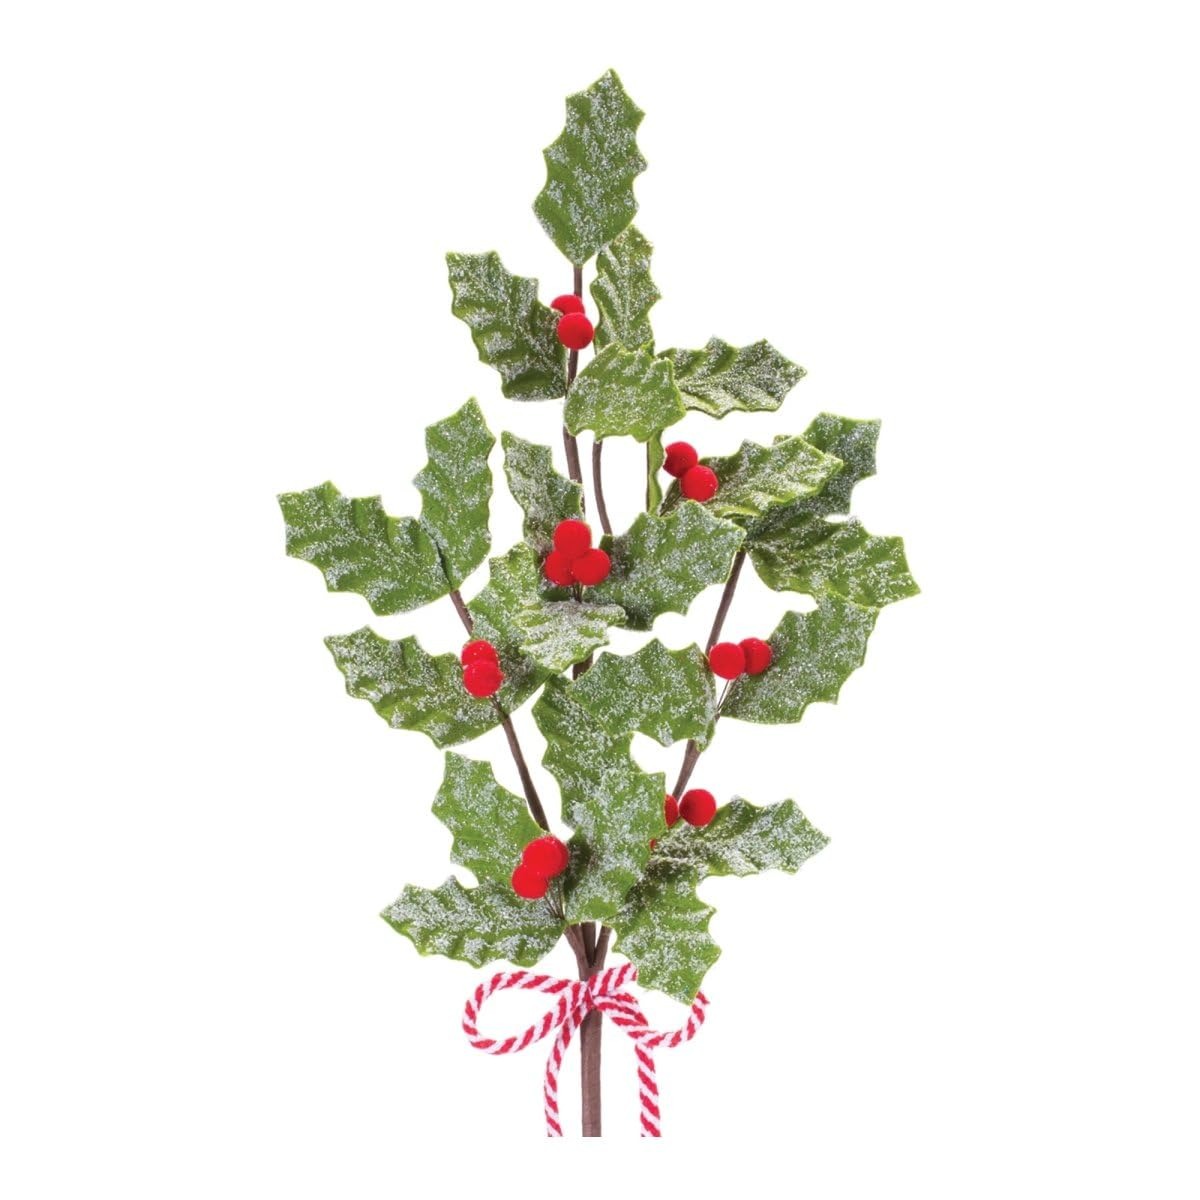
Item Name: Melrose International 86412DS Artificial Fabric Holly Berry Spray - Set of 6
Product Description: Melrose International 86412DS Artificial Fabric Holly Berry Spray - Set of 6
Value: 6.0
Unit: Count

Price: 61.99